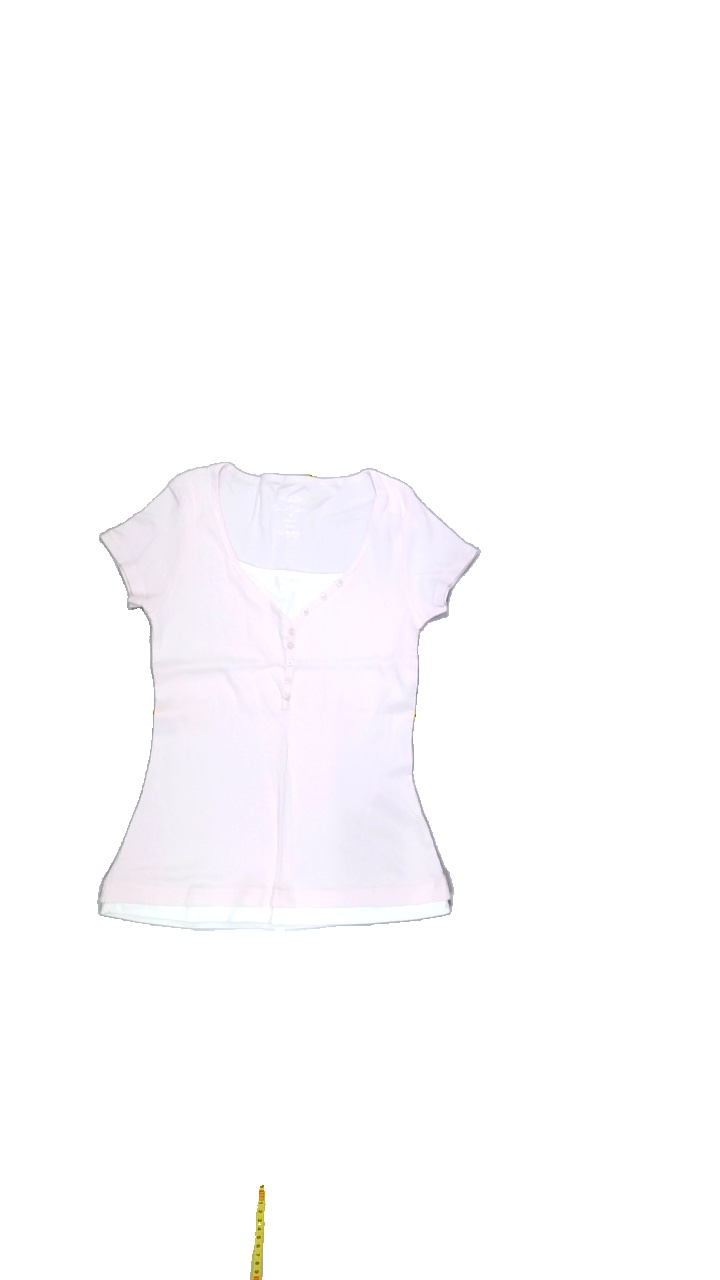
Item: Top (Ladies)
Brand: Kappahl
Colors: White, Pink
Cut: Regular, V-collar
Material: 100%cotton
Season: Spring
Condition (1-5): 5
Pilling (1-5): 4
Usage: Reuse
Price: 50-100